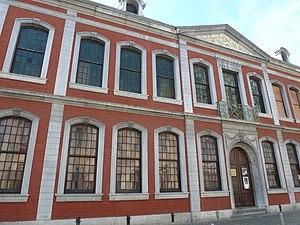
actuellement musée d'Ansembourg This is a photo of a monument in Wallonia, number: 62063-CLT-0413-01
L'hôtel d'Ansembourg, initialement appelé hôtel Willems, est un ancien hôtel particulier du XVIIIᵉ siècle situé en Belgique à Liège, entre Féronstrée et le quai de Maestricht. Il abrite depuis 1905 le musée d'Archéologie et d'Art décoratif. Le bâtiment est un exemple typique de l’architecture baroque dans la Principauté de Liège. Les chambres sont décorées avec du mobilier et des objets d'art du XVIIIᵉ, qui donnent une bonne impression de la vie de la classe moyenne supérieure à la période des lumières.
Cette page regroupe une partie du patrimoine immobilier classé de la ville belge de Liège.
Féronstrée, en wallon liégeois È Fèronstrèye, est une rue commerçante du quartier administratif du centre à Liège.